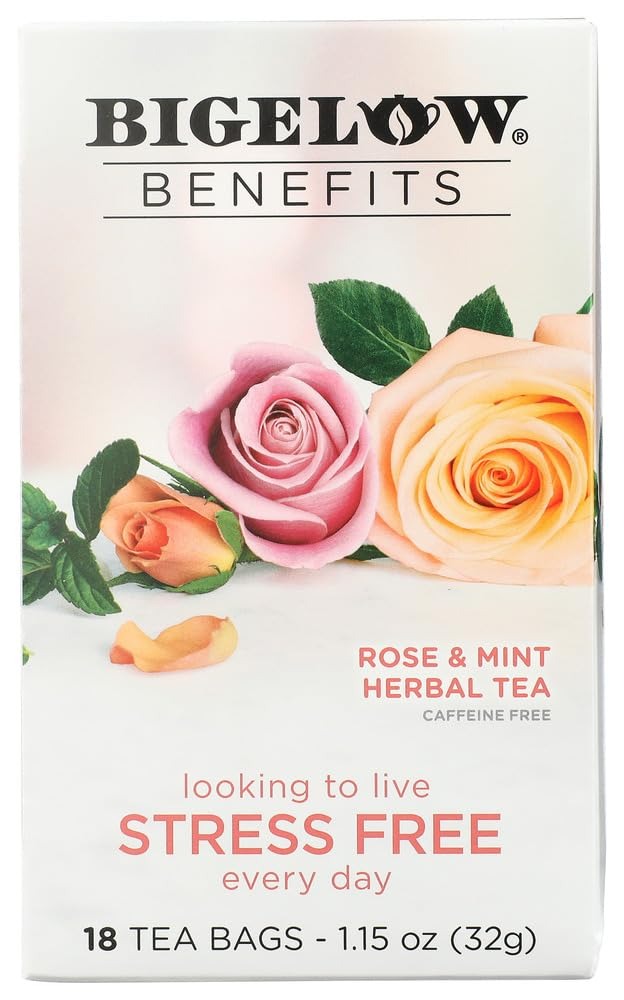
Item Name: Bigelow RCB01027 Benefits Decaf Rose Mint Tea Bags, 18/Box
Bullet Point 1: Sold as 18/Box.
Bullet Point 2: Rose mint tea bags.
Bullet Point 3: 1.15 oz. bags.
Bullet Point 4: Decaf tea.
Bullet Point 5: Ingredients: rose blossoms, chamomile, hibiscus, tulsi leaf, licorice root, passionflower, skullcap, natural rose and raspberry flavors, rose hips, apples, peppermint, elderberries, raspberries.
Product Description: Live stress-free every day with Bigelow Benefits decaf rose mint herbal tea. All of us know how important it is to put good things in our bodies to help us stay strong. That desire was the inspiration for the Bigelow Benefits line, everyday teas that fuel your body with ingredients that are good for you. But, of course, flavor is everything to the Bigelow family, so they designed this line to taste fabulous and help support your well-being. They believe the Benefits tea, as part of your everyday routine, can help you define the life you want to live.Rose mint tea bags. 1.15 oz. bags. Decaf tea. Ingredients: rose blossoms, chamomile, hibiscus, tulsi leaf, licorice root, passionflower, skullcap, natural rose and raspberry flavors, rose hips, apples, peppermint, elderberries, raspberries. 18 tea bags per box. Gluten-free, kosher, pareve, non-GMO. B Corporation certified.
Value: 1.0
Unit: Count

Price: 6.095